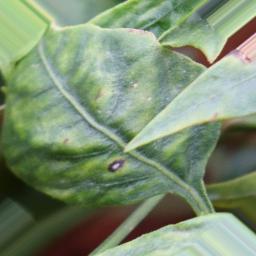
Label: cercospora